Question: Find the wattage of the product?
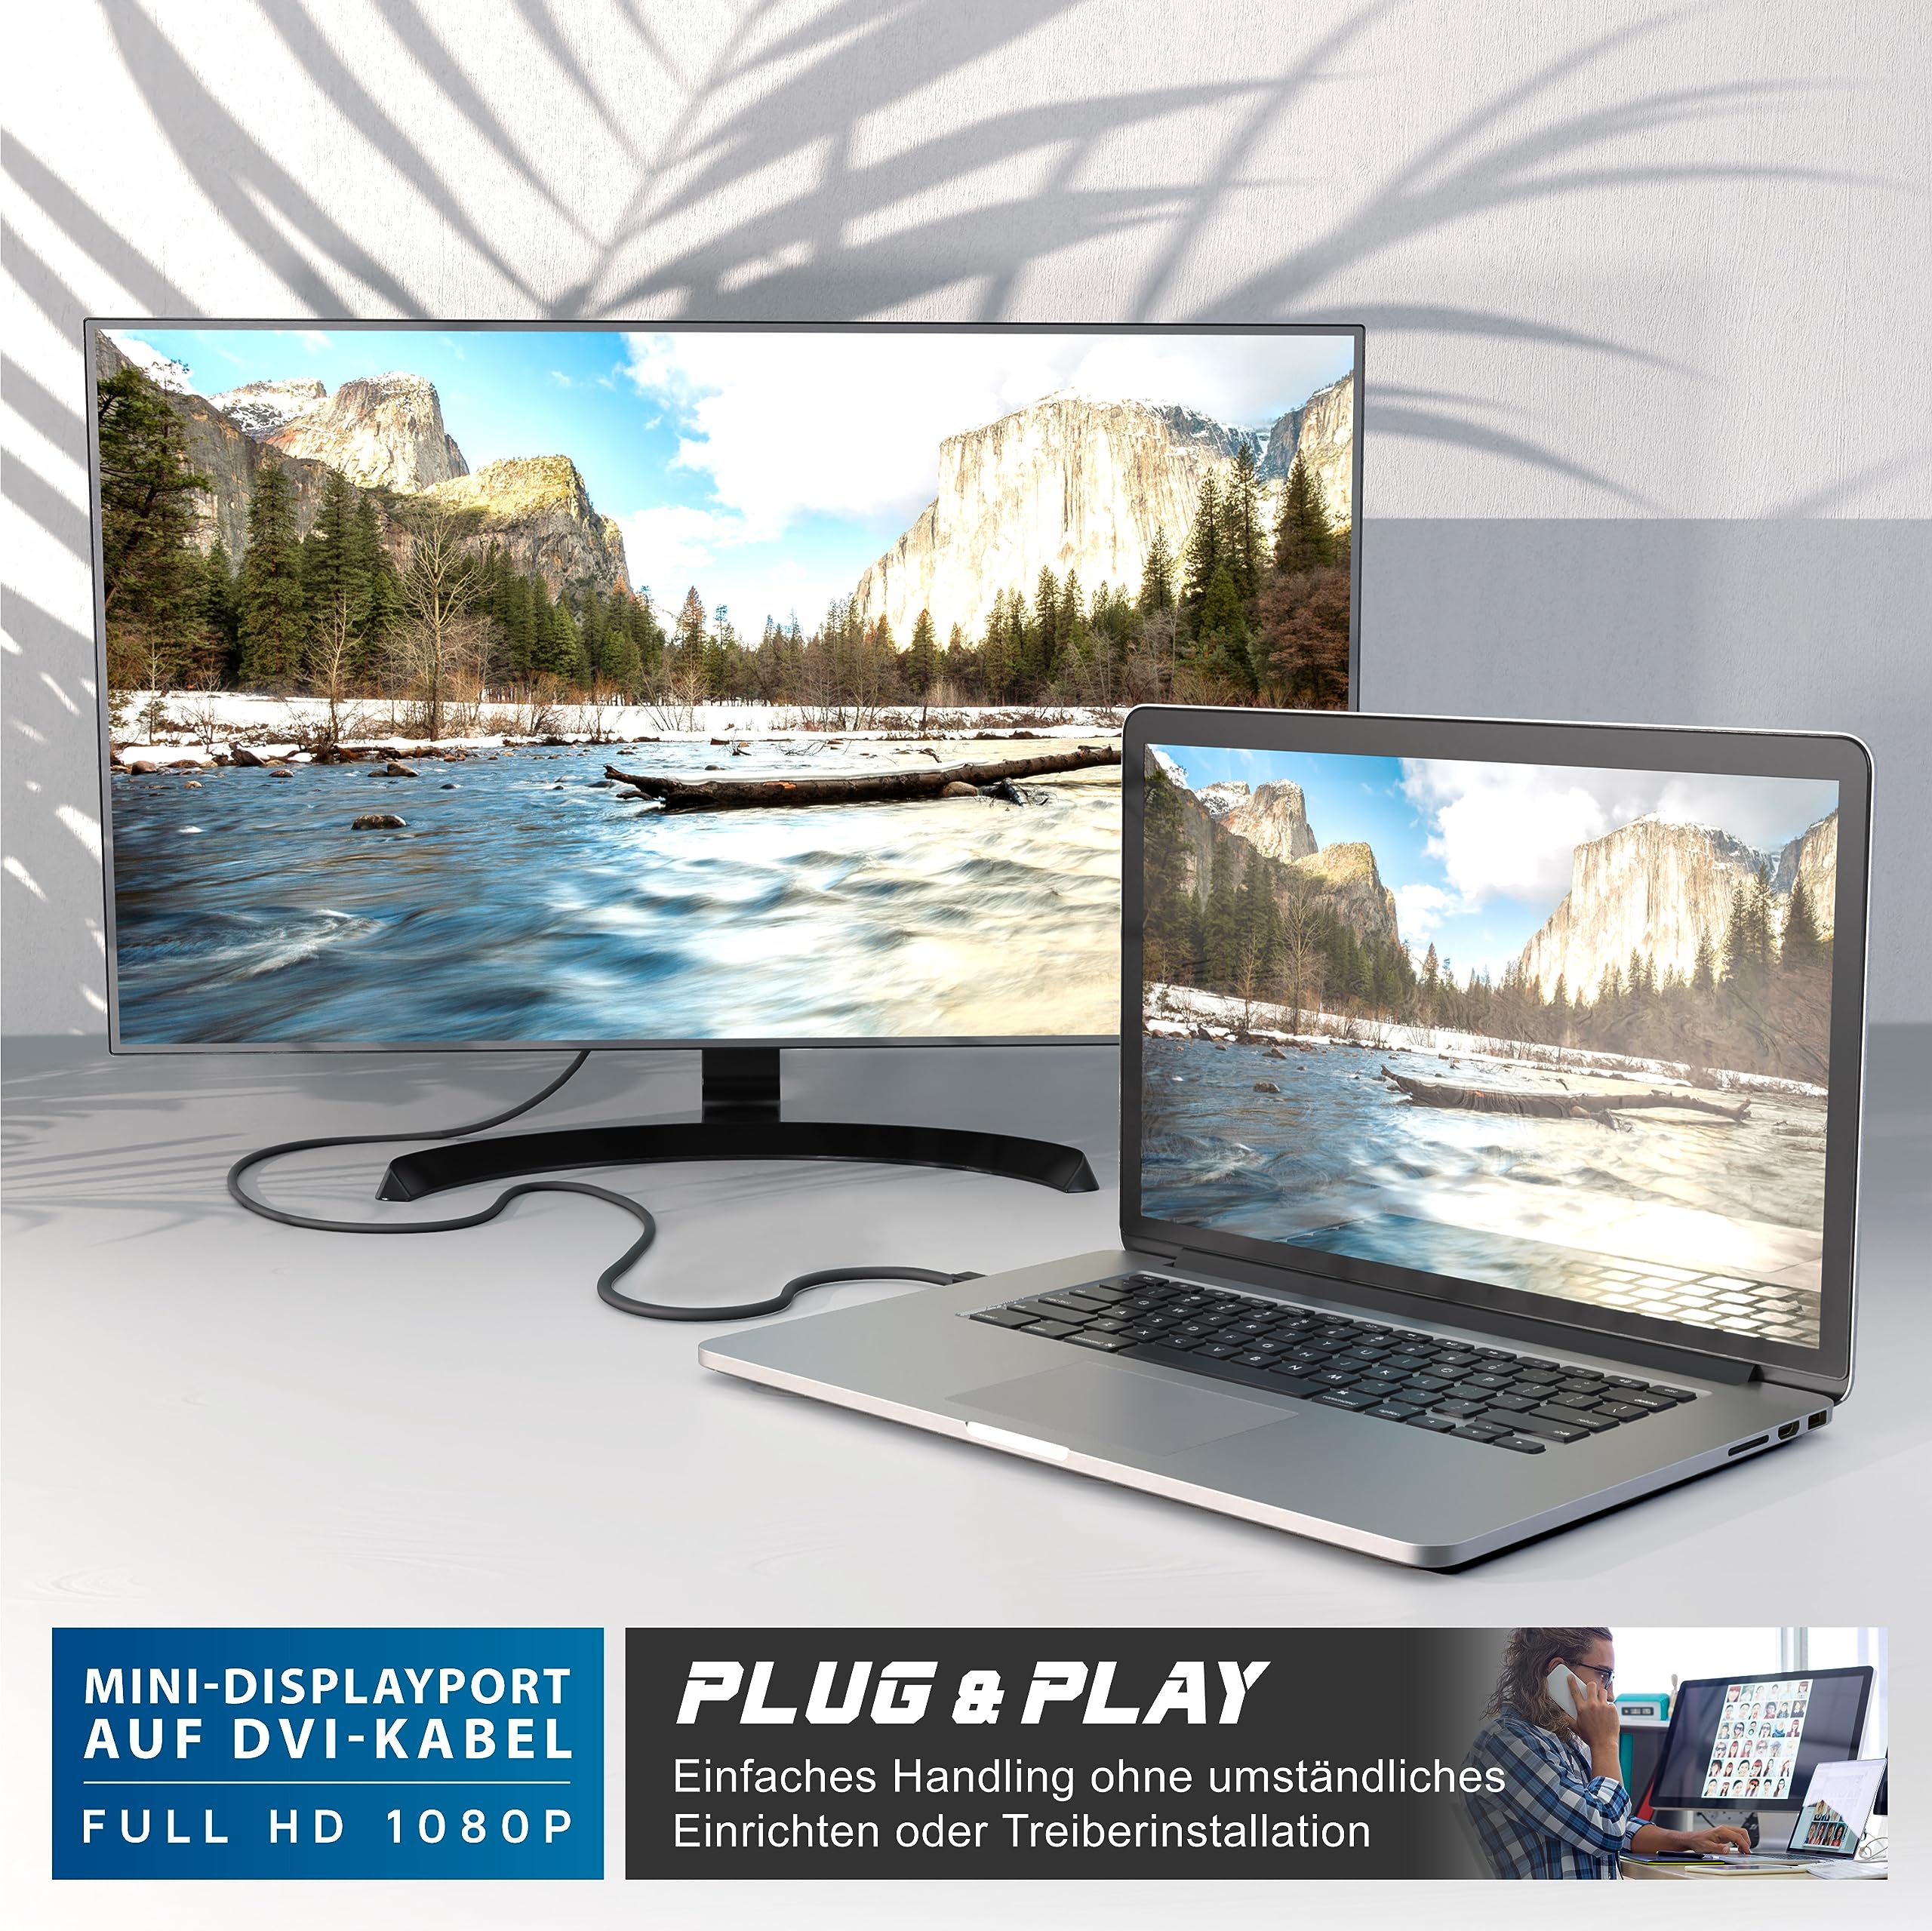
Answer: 1080.0 horsepower